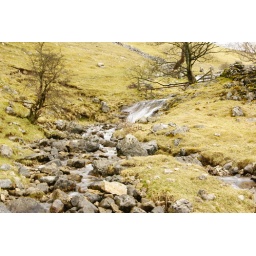
another shot of the river over some rocks